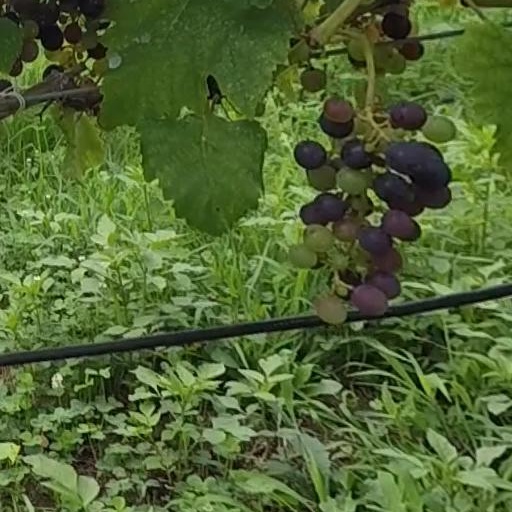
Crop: grape